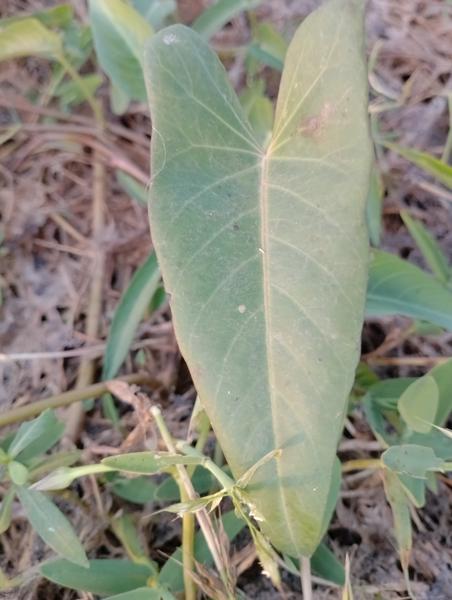
Weed species: Ipomoea aquatic